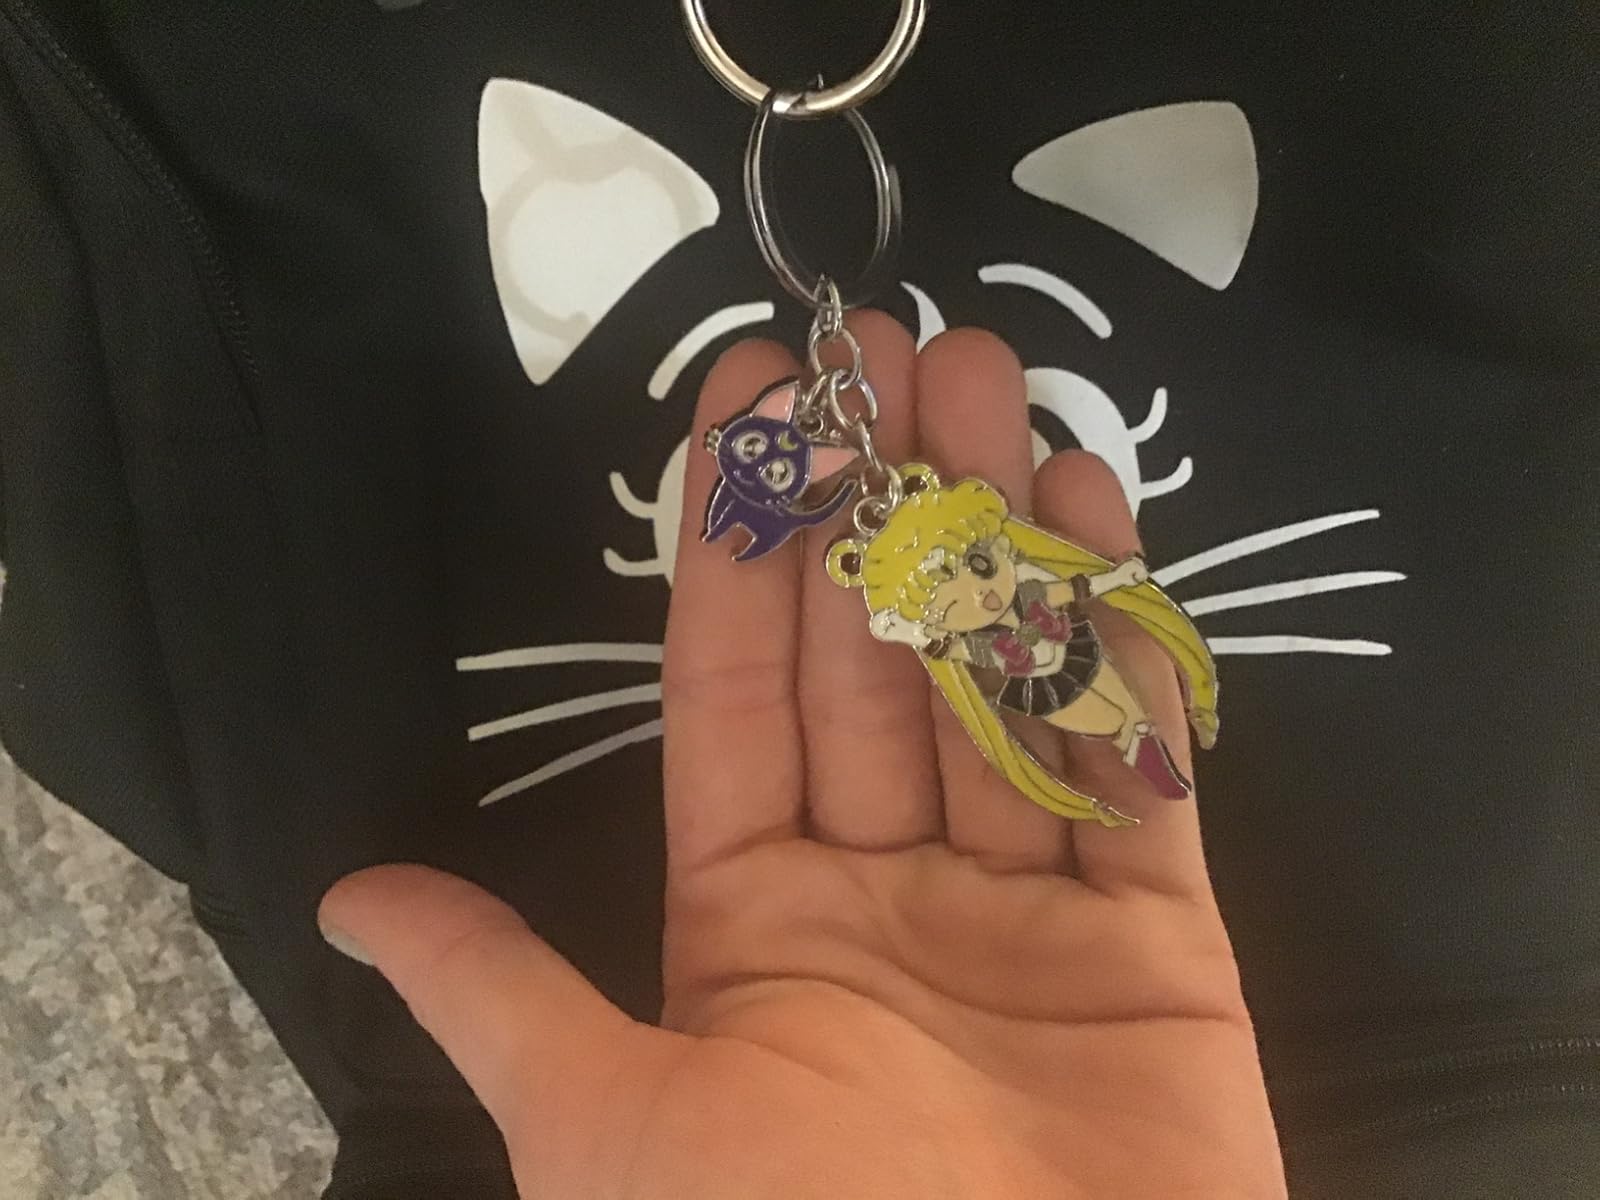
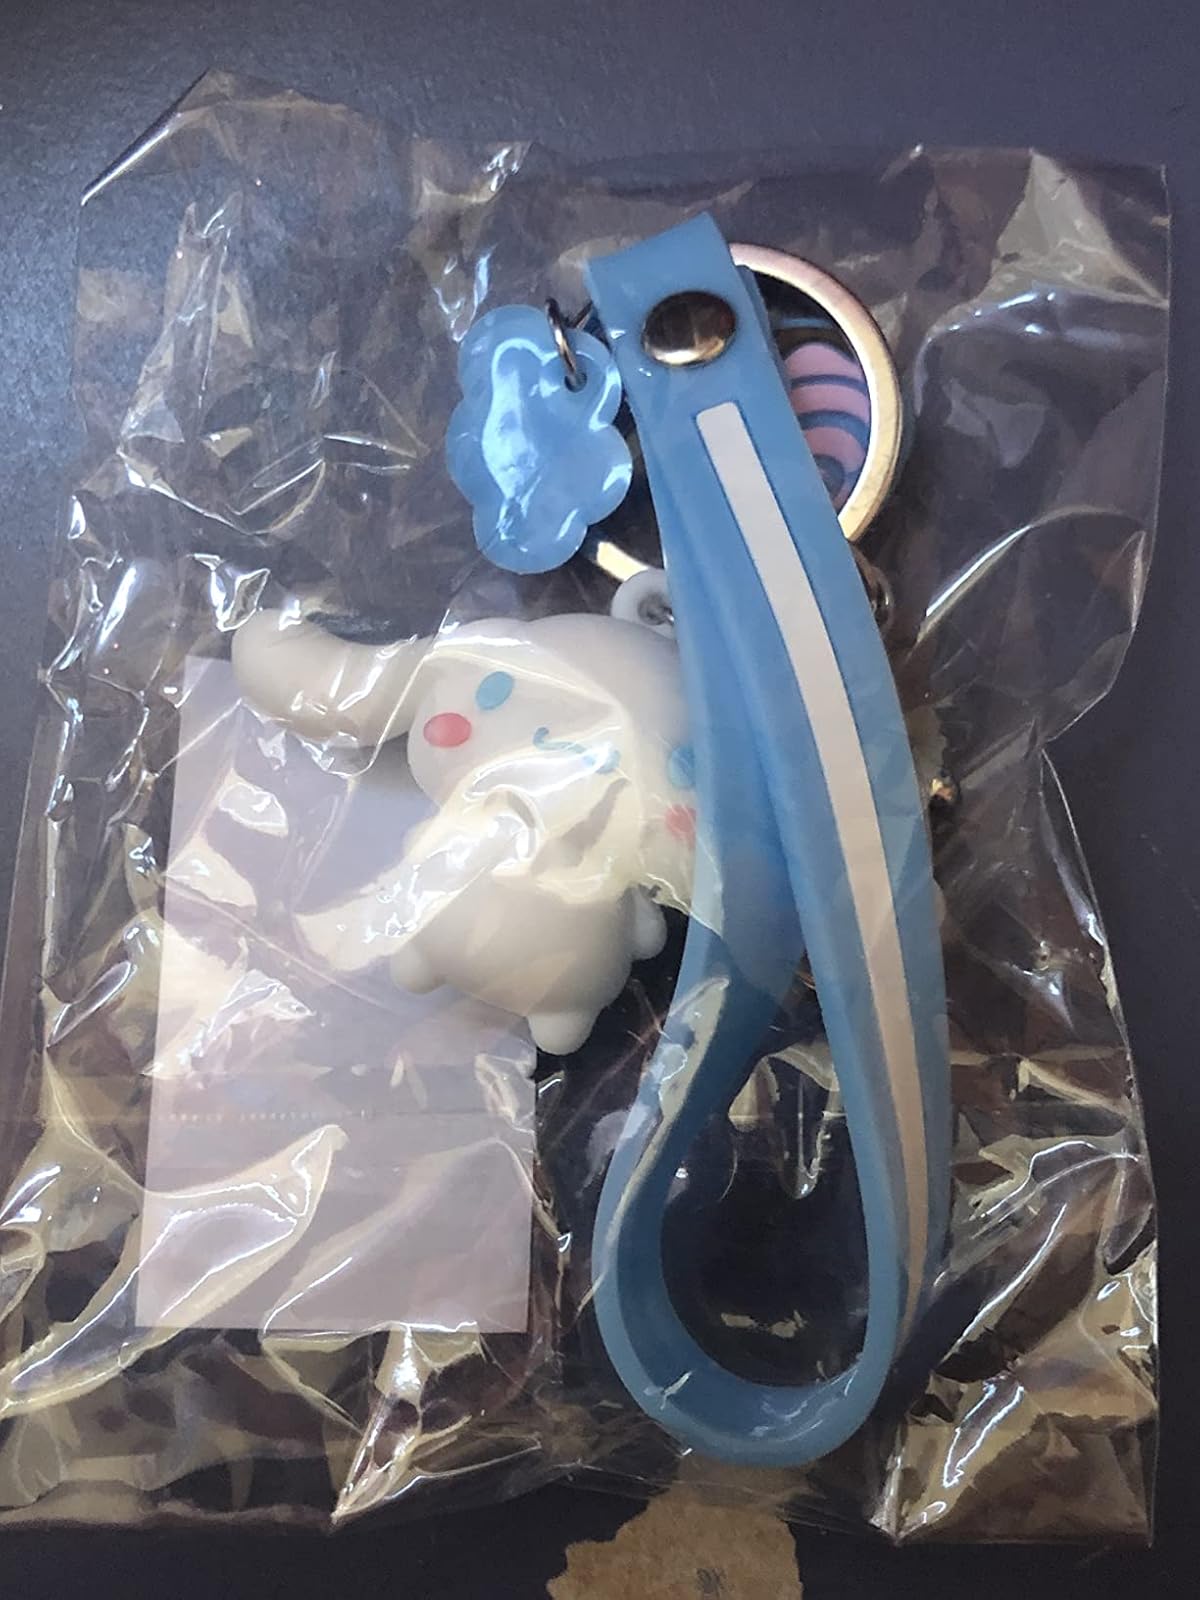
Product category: accessories_keychain
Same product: no